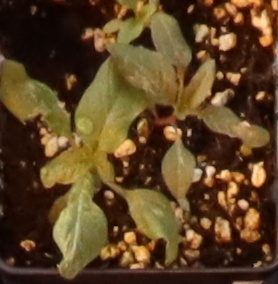
Label: Waterhemp